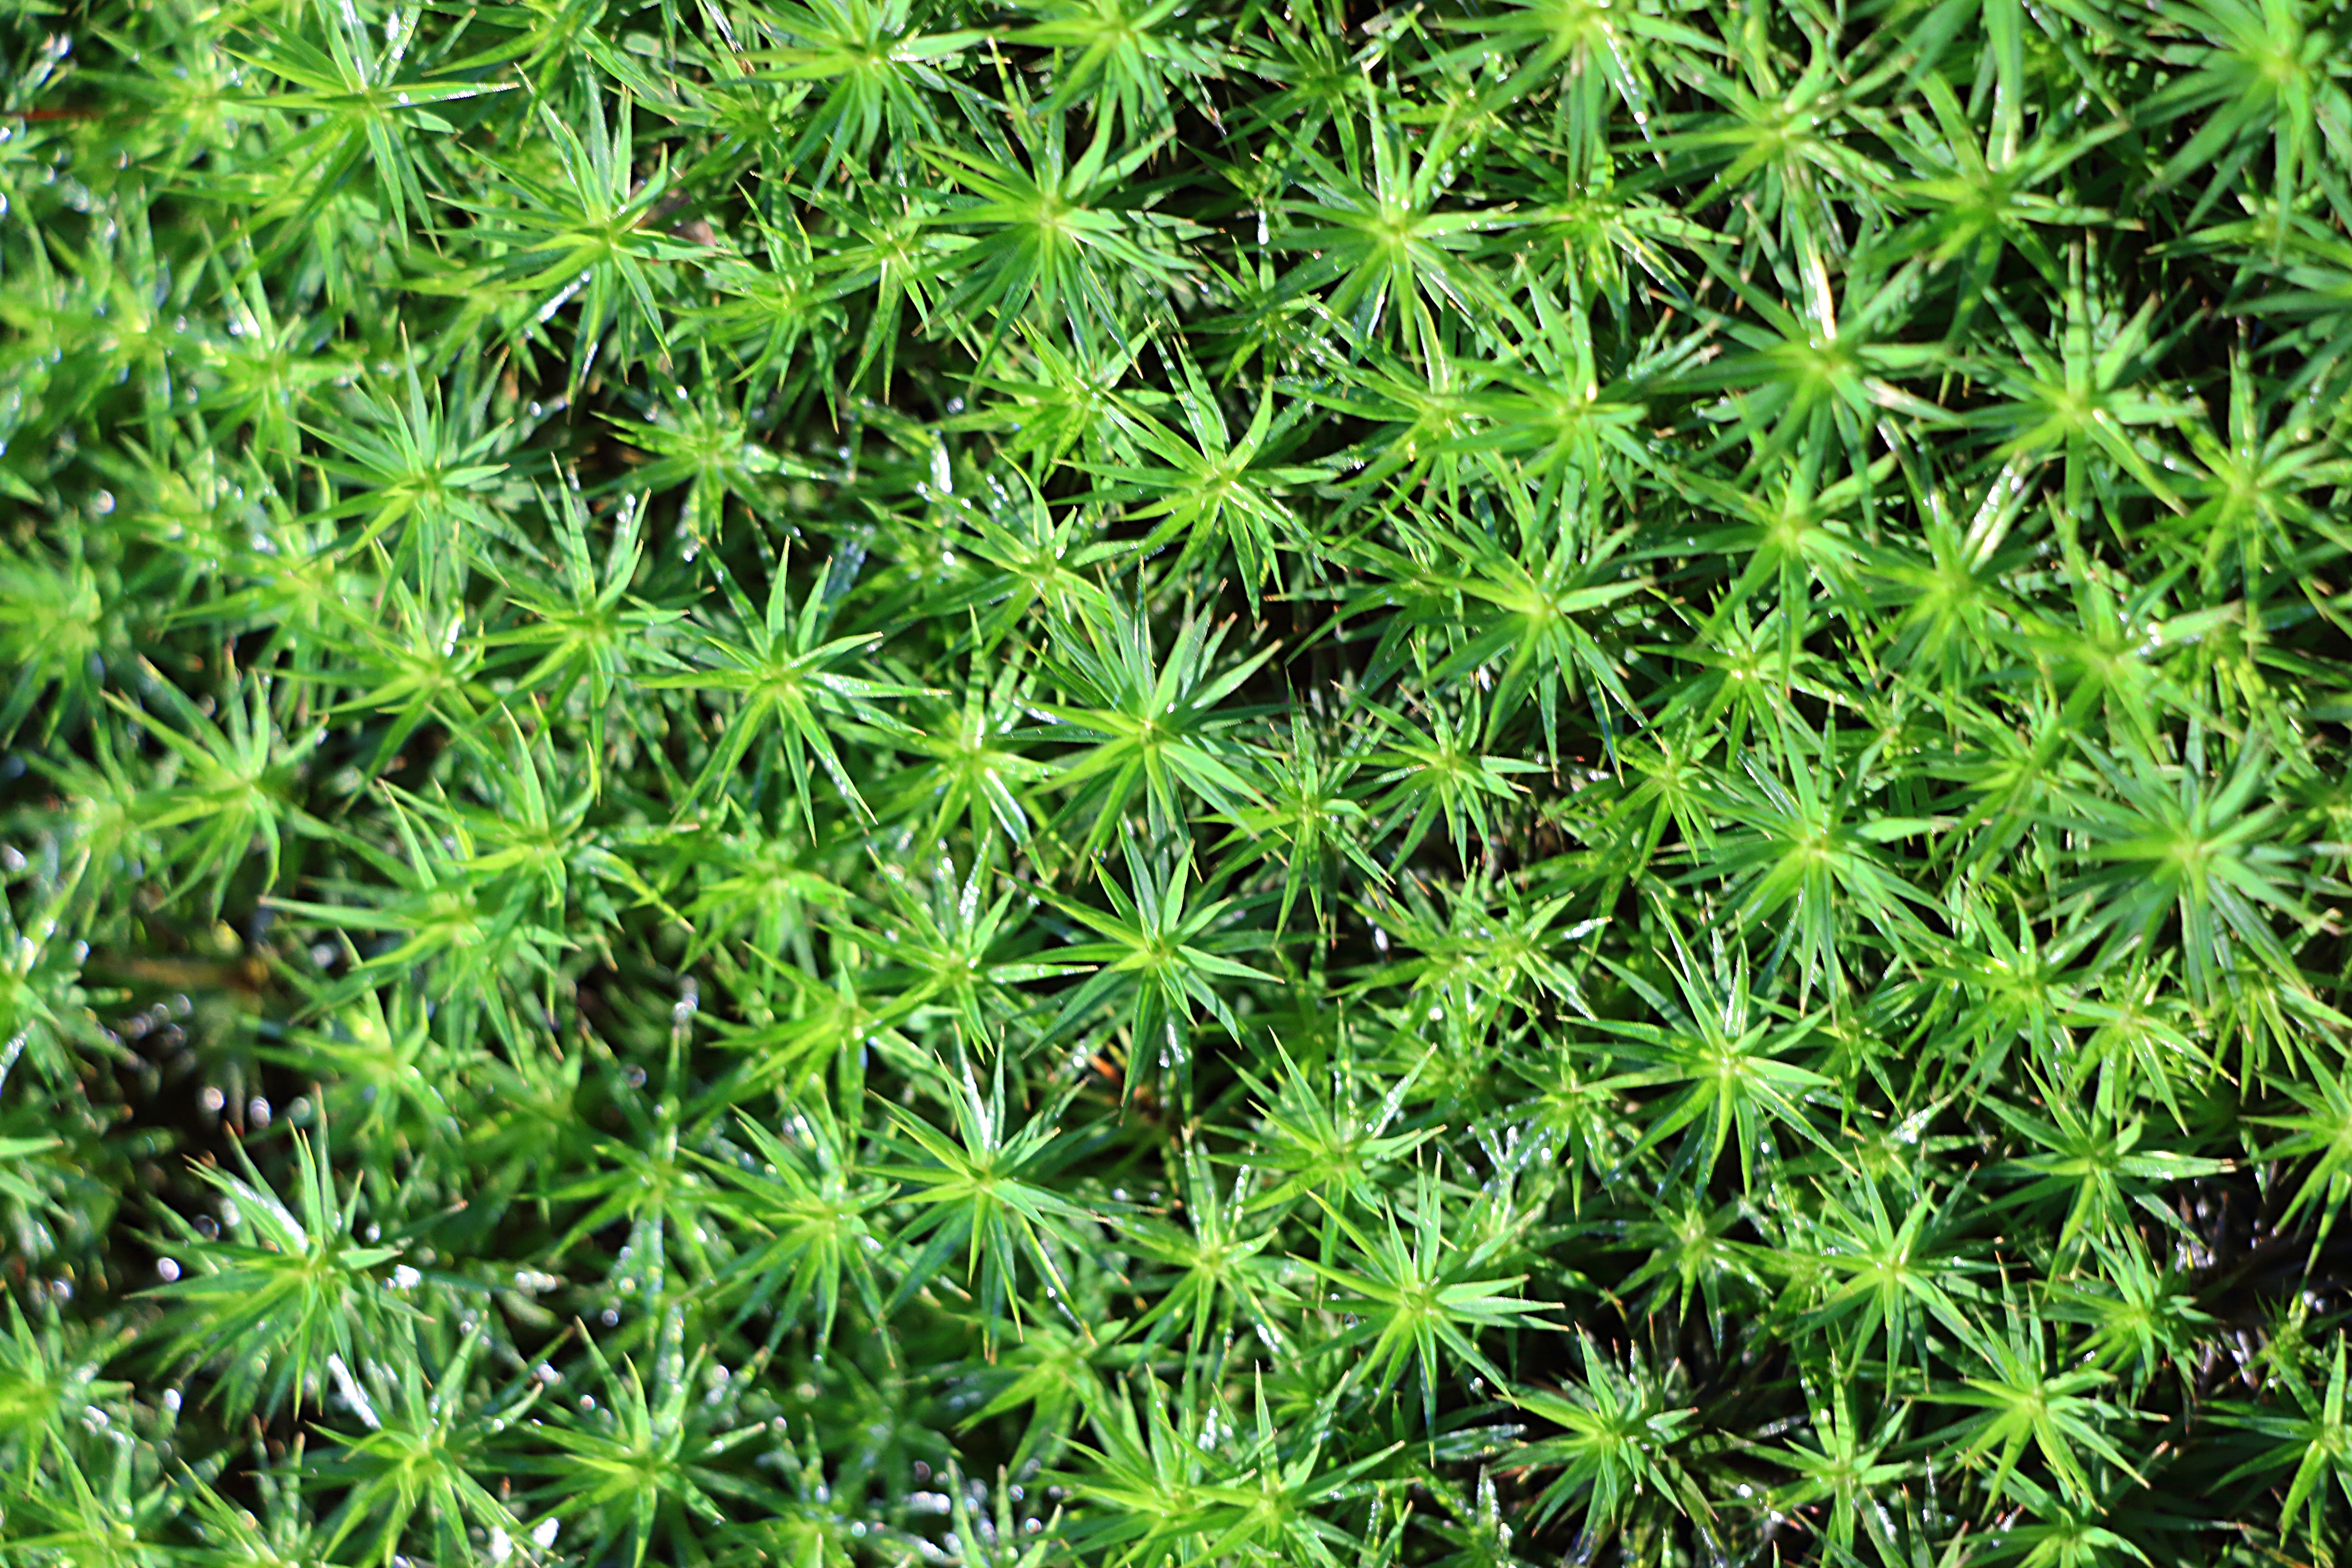
nature, forest, plant, lawn, leaf, flower, moss, green, botany, flora, forest floor, vegetation, flowering plant, star moss, land plant, non vascular land plant